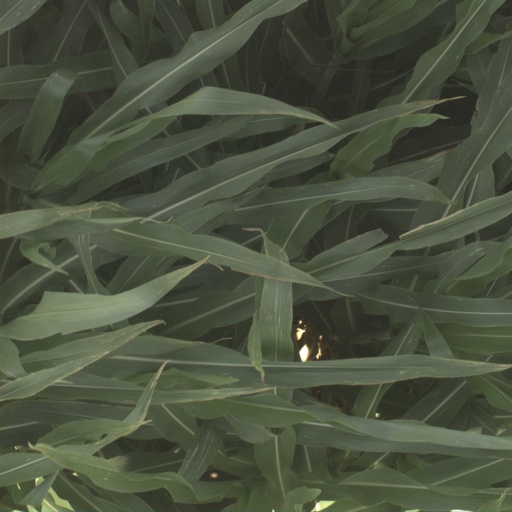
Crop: sorghum